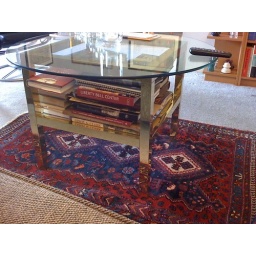
Day 252: Rug and coffee table seen from sofa in my living room.